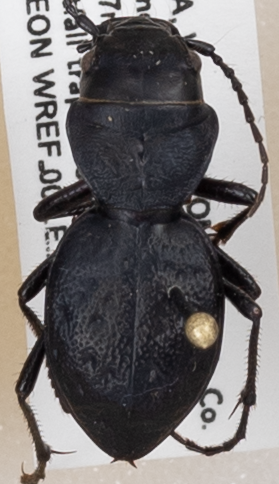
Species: Omus dejeanii
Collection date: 2019-06-18
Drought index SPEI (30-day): -0.932
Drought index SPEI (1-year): -2.09
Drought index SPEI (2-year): -2.09